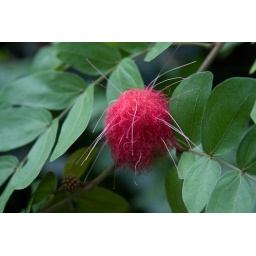
This fantastic flower was blooming in December inside the Amazonia building at the National Zoo.